Likoni

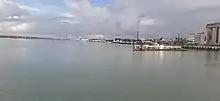
Likoni channel

Likoni is the site of the southern terminus of the Likoni Ferry, a double ended ferry serving road traffic and pedestrians from both Likoni and Mombasa island. Likoni also has a high concentration of Boda-boda services. Matatus bound for the southern districts of Kenya use the Likoni Ferry to cross the Likoni Creek.